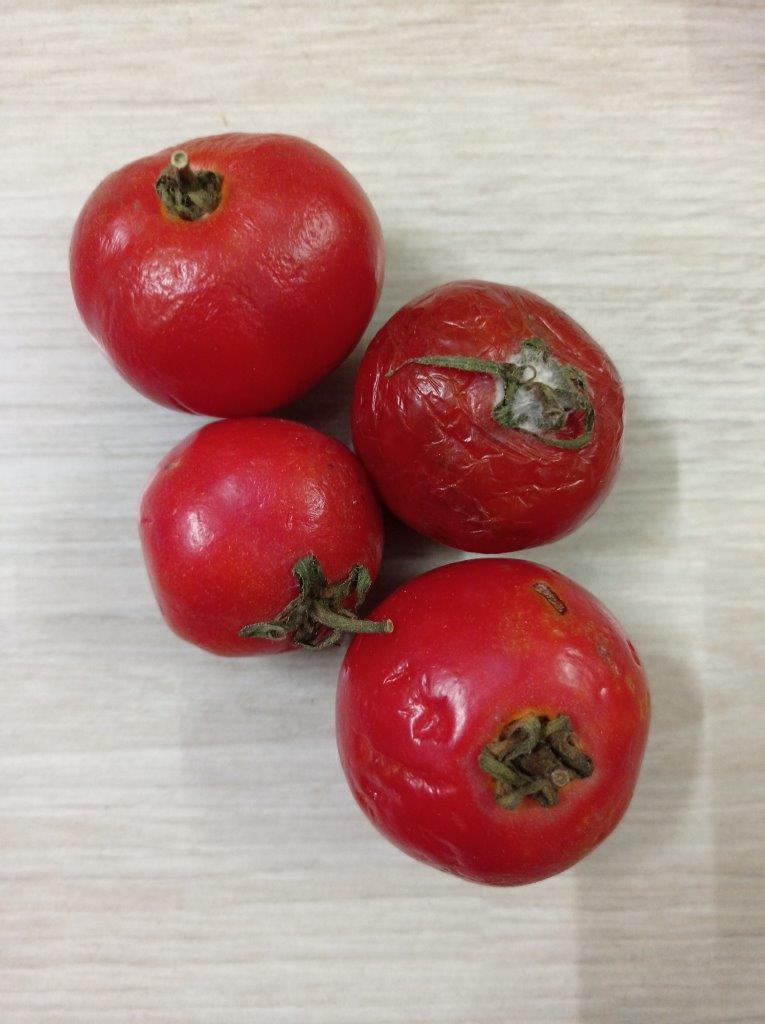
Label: Rotten